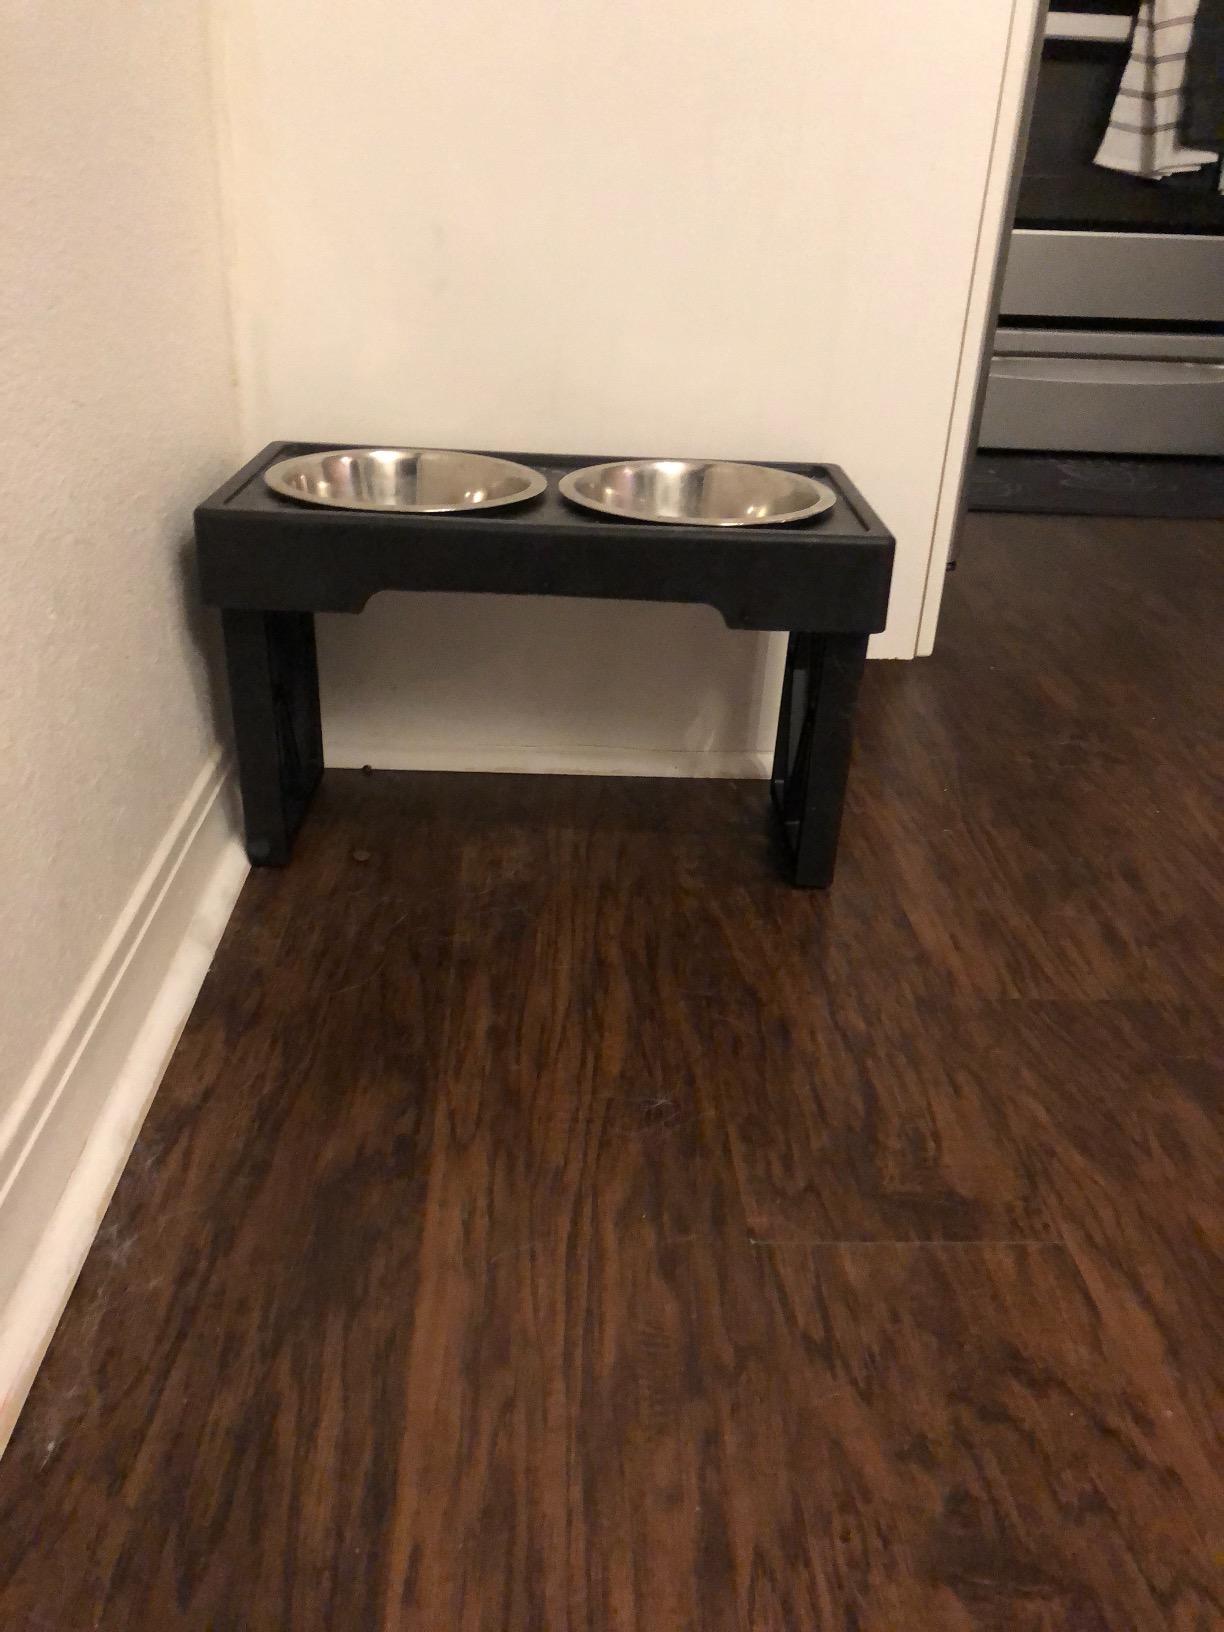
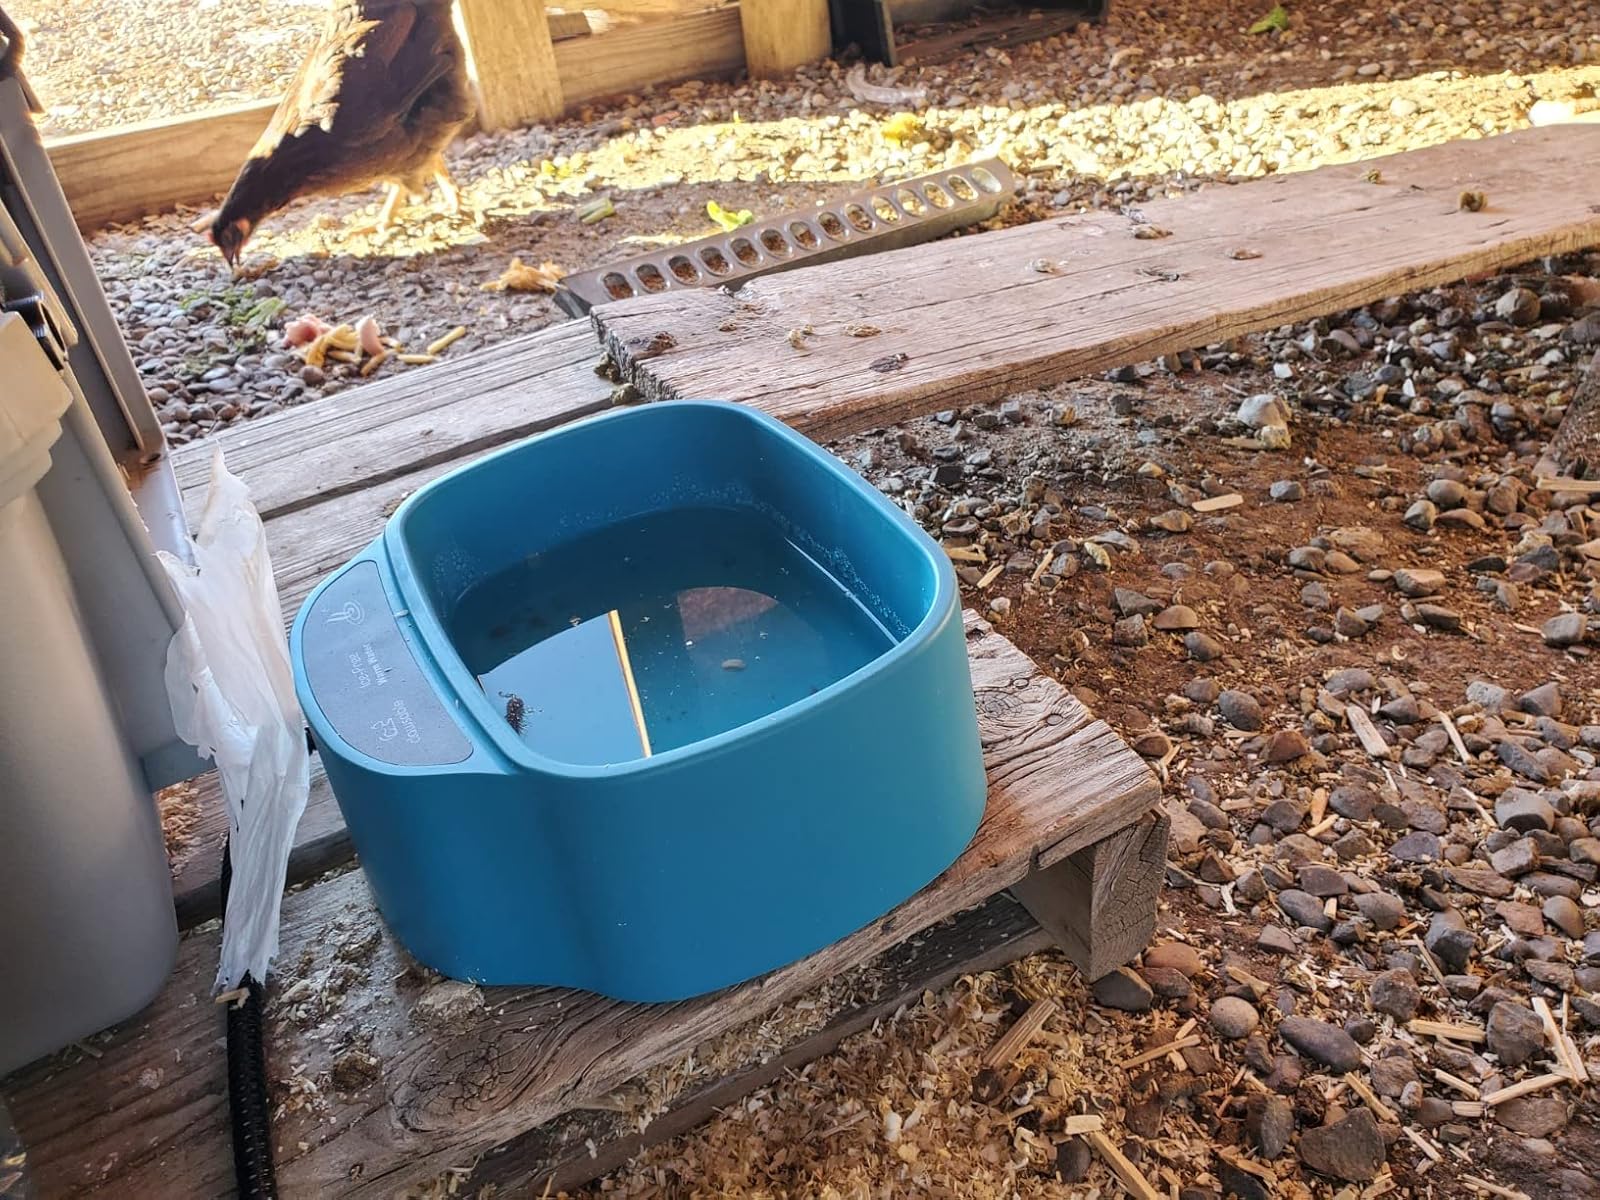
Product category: items_bowl
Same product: no